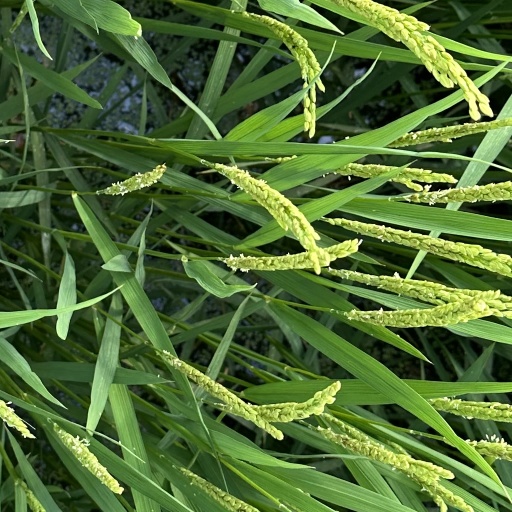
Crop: rice